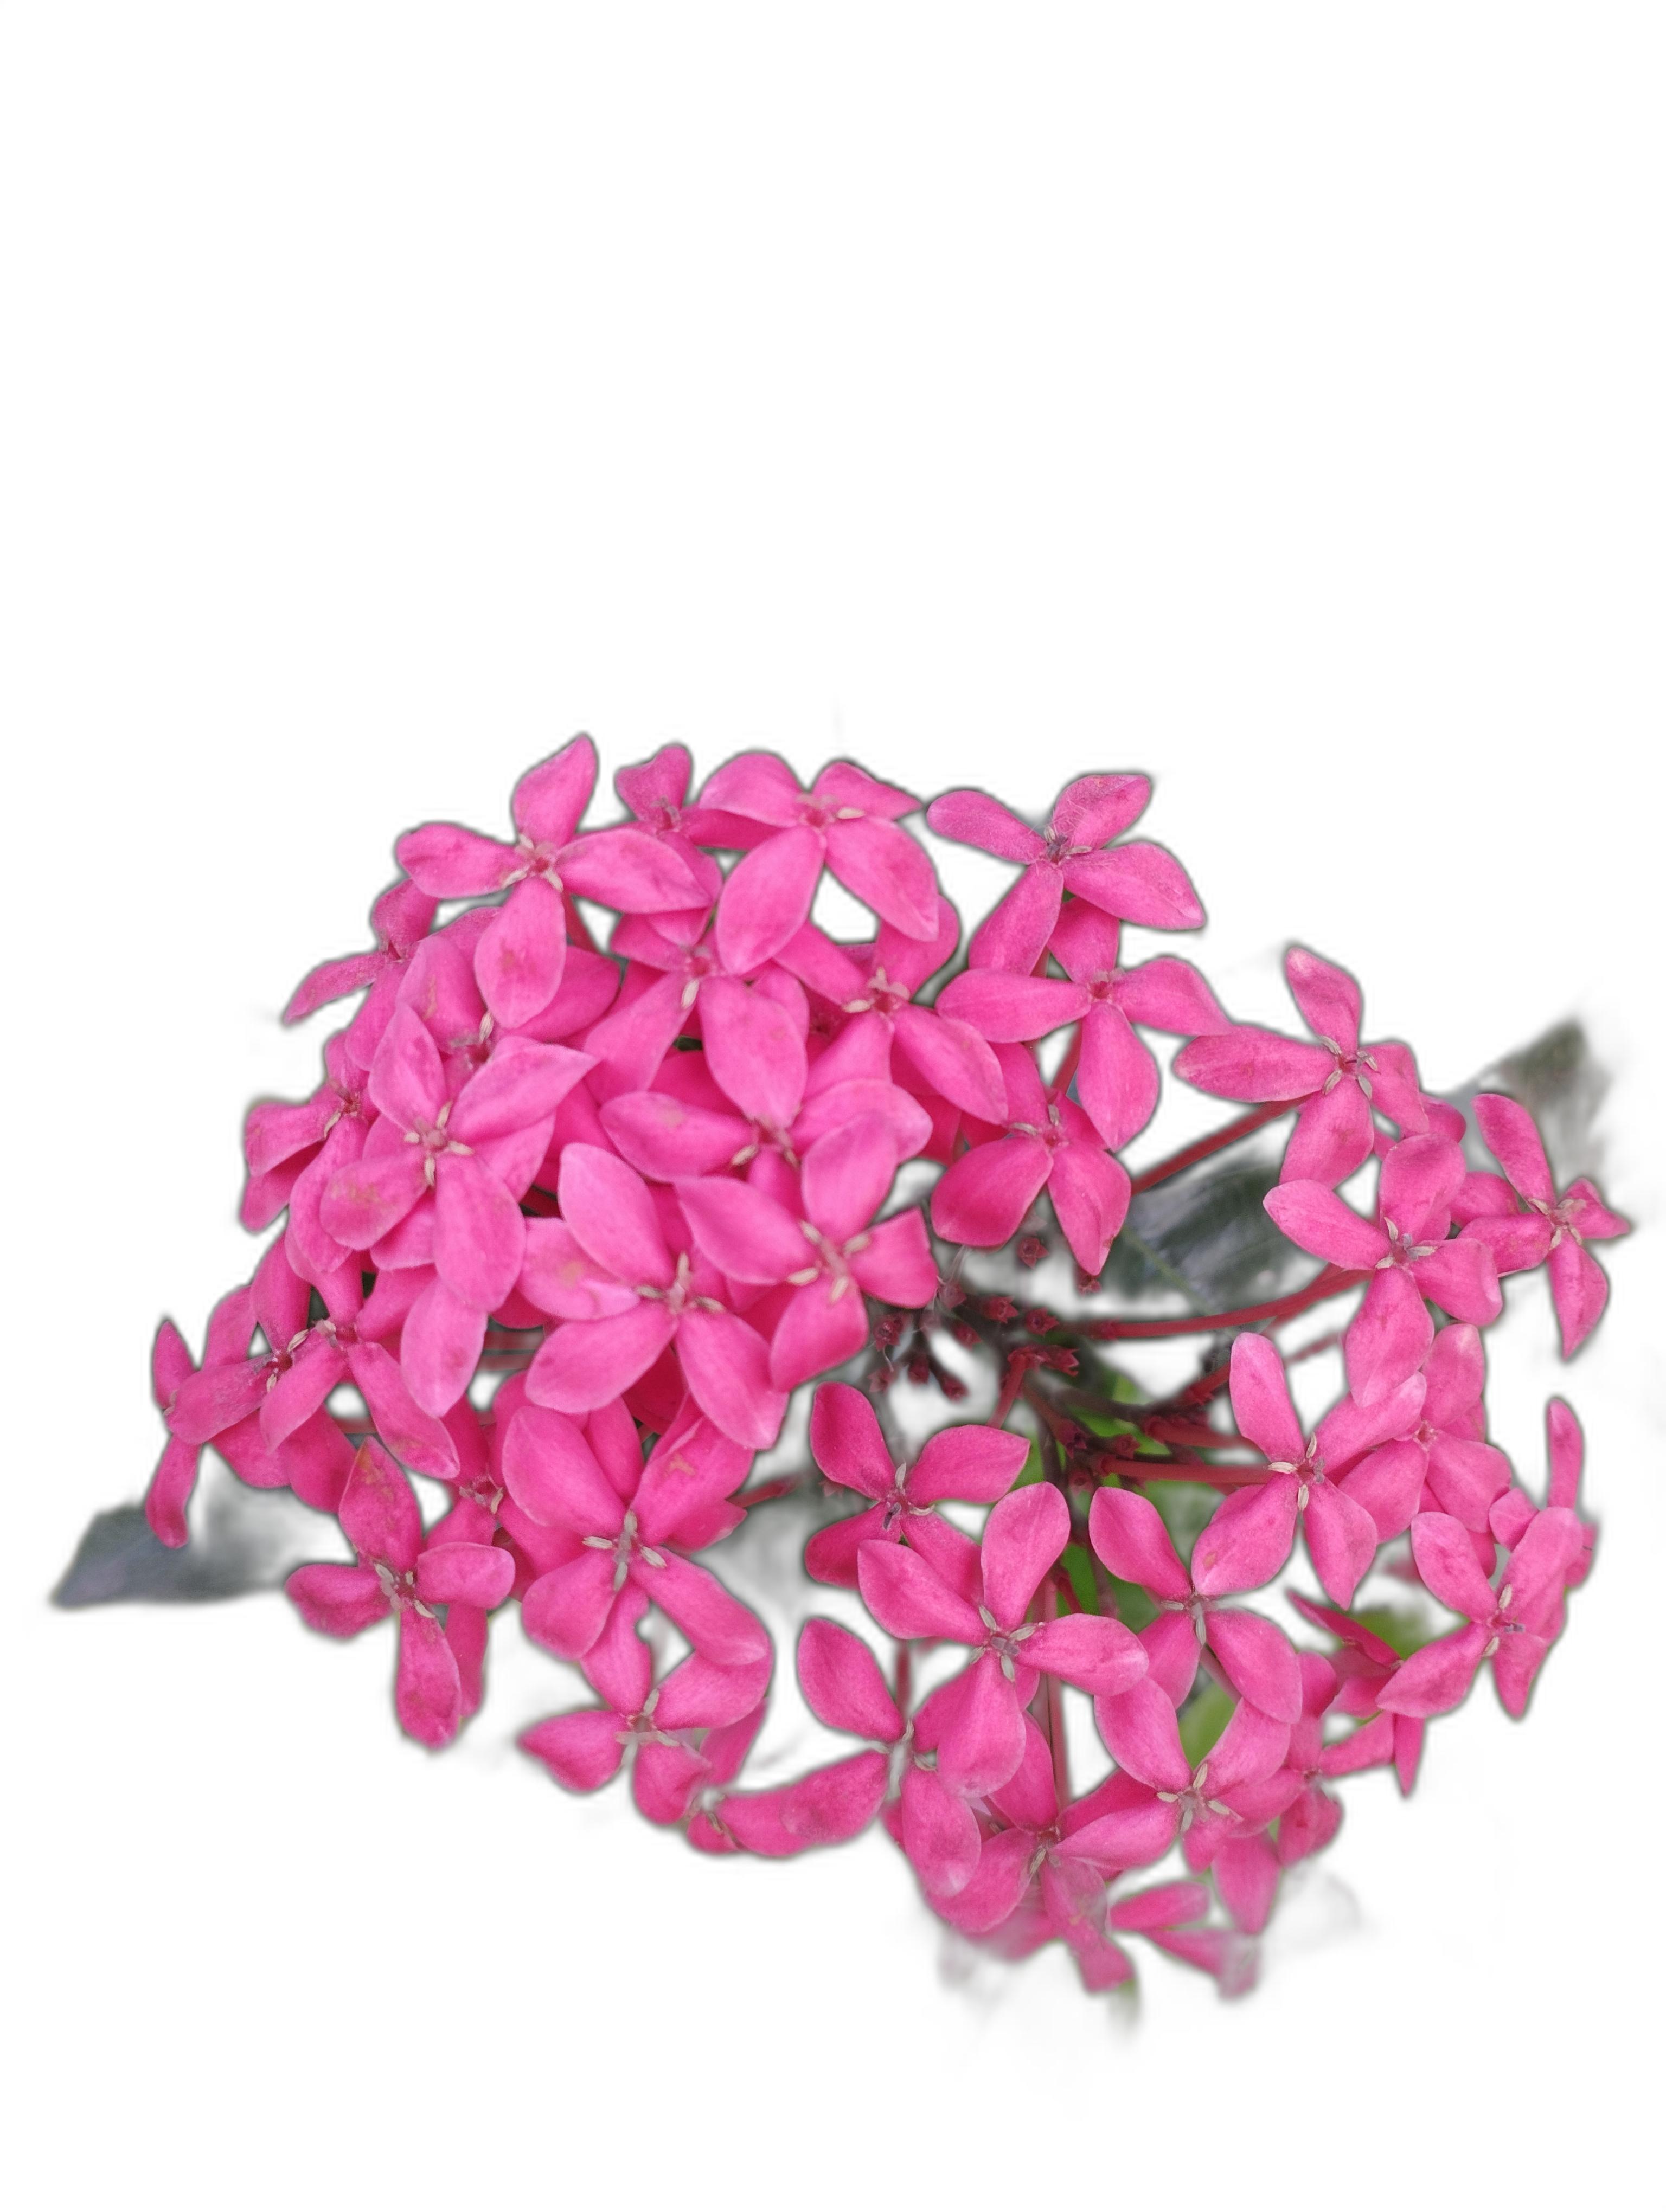
Label: Jungle geranium